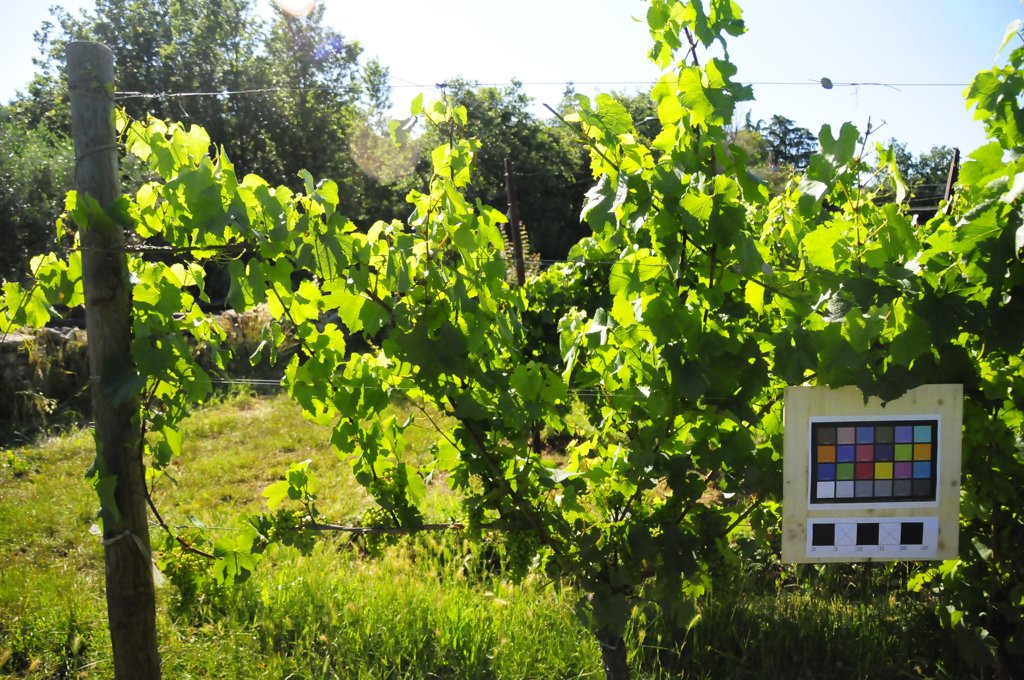
Berries visible: 164
Grape clusters: 6